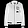
Label: Coat